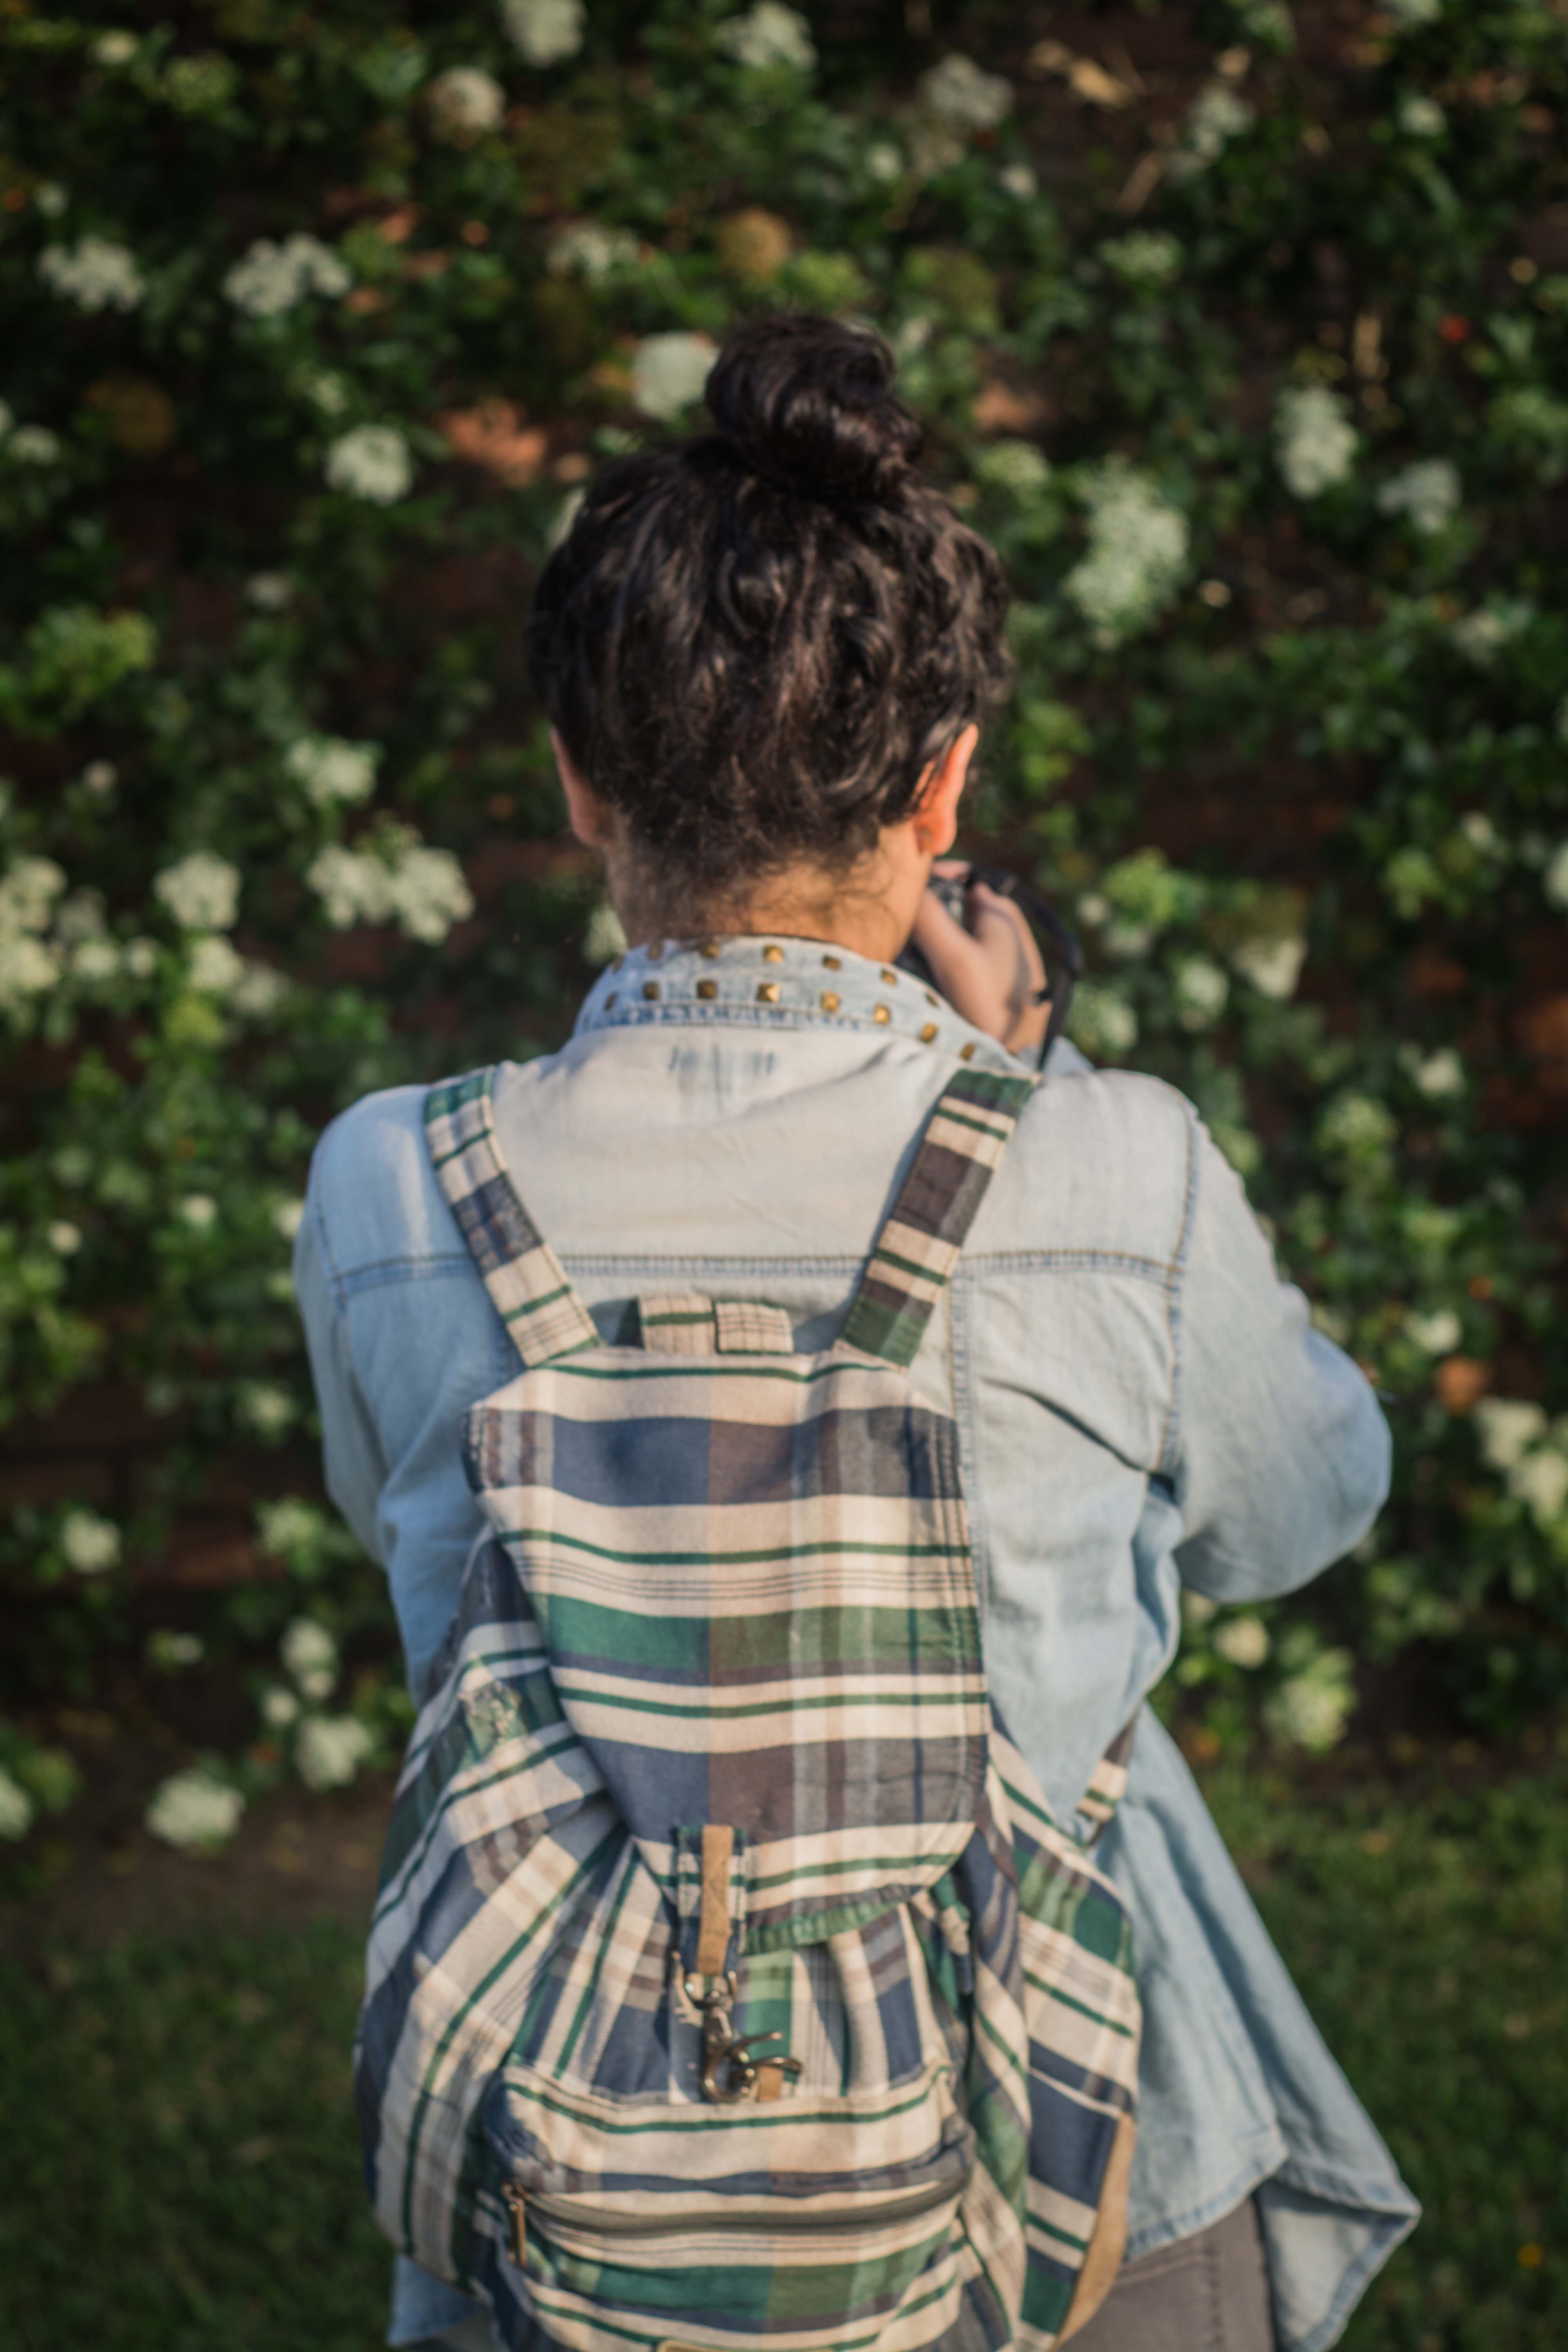
people, male, pattern, spring, clothing, dress, design, interaction, photo shoot